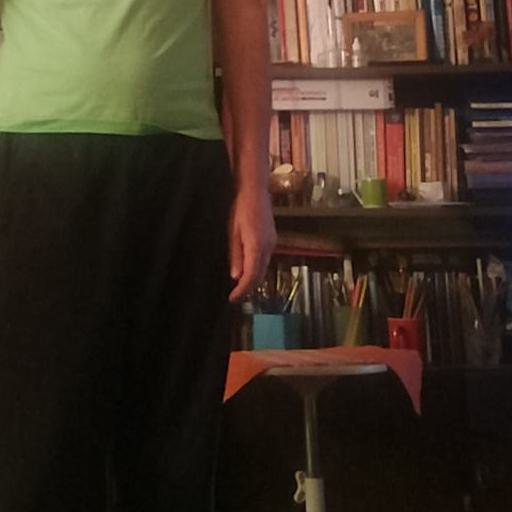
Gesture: no_gesture